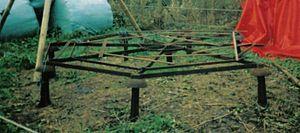
Les staddle stones sont le nom anglais pour des colonnes en pierre faisant office de fondation, formant pilotis, utilisées par certaines traditions de construction. Les staddle stones étaient à l’origine utilisés comme assise pour les greniers, hayricks, garde-mangers, etc. Les staddle stones dégageaient les greniers du sol, protégeant ainsi les stocks de grain des remontées d’humidité et de la vermine ; en moyen anglais, staddle ou stadle est stathel, du vieil anglais stathol, une fondation, un support ou un tronc d'arbre. On les trouve principalement en Angleterre, en Galice. Dans les Asturies, elles prennent le non de « pegollo », « pegocho », « pegollero », « esteos » ou « Pé »; et dans les îles Mariannes, de tels supports sont appelés « latte » en chamorro. Les mazots et raccards en Suisse sont aussi soutenus de cette manière, dans le Val d'Anniviers la pierre horizontale s'appelle « palet » et le pilier, « pilet ».